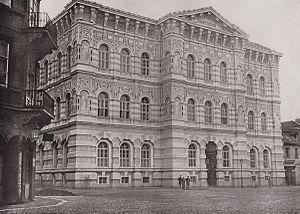
Vojtěch Ignác Ullmann, né le 23 avril 1822 à Prague et mort le 17 septembre 1897 à Příbram, est un architecte tchèque, connu pour ses bâtiments néo-traditionnels et surtout néo-Renaissance à Prague.